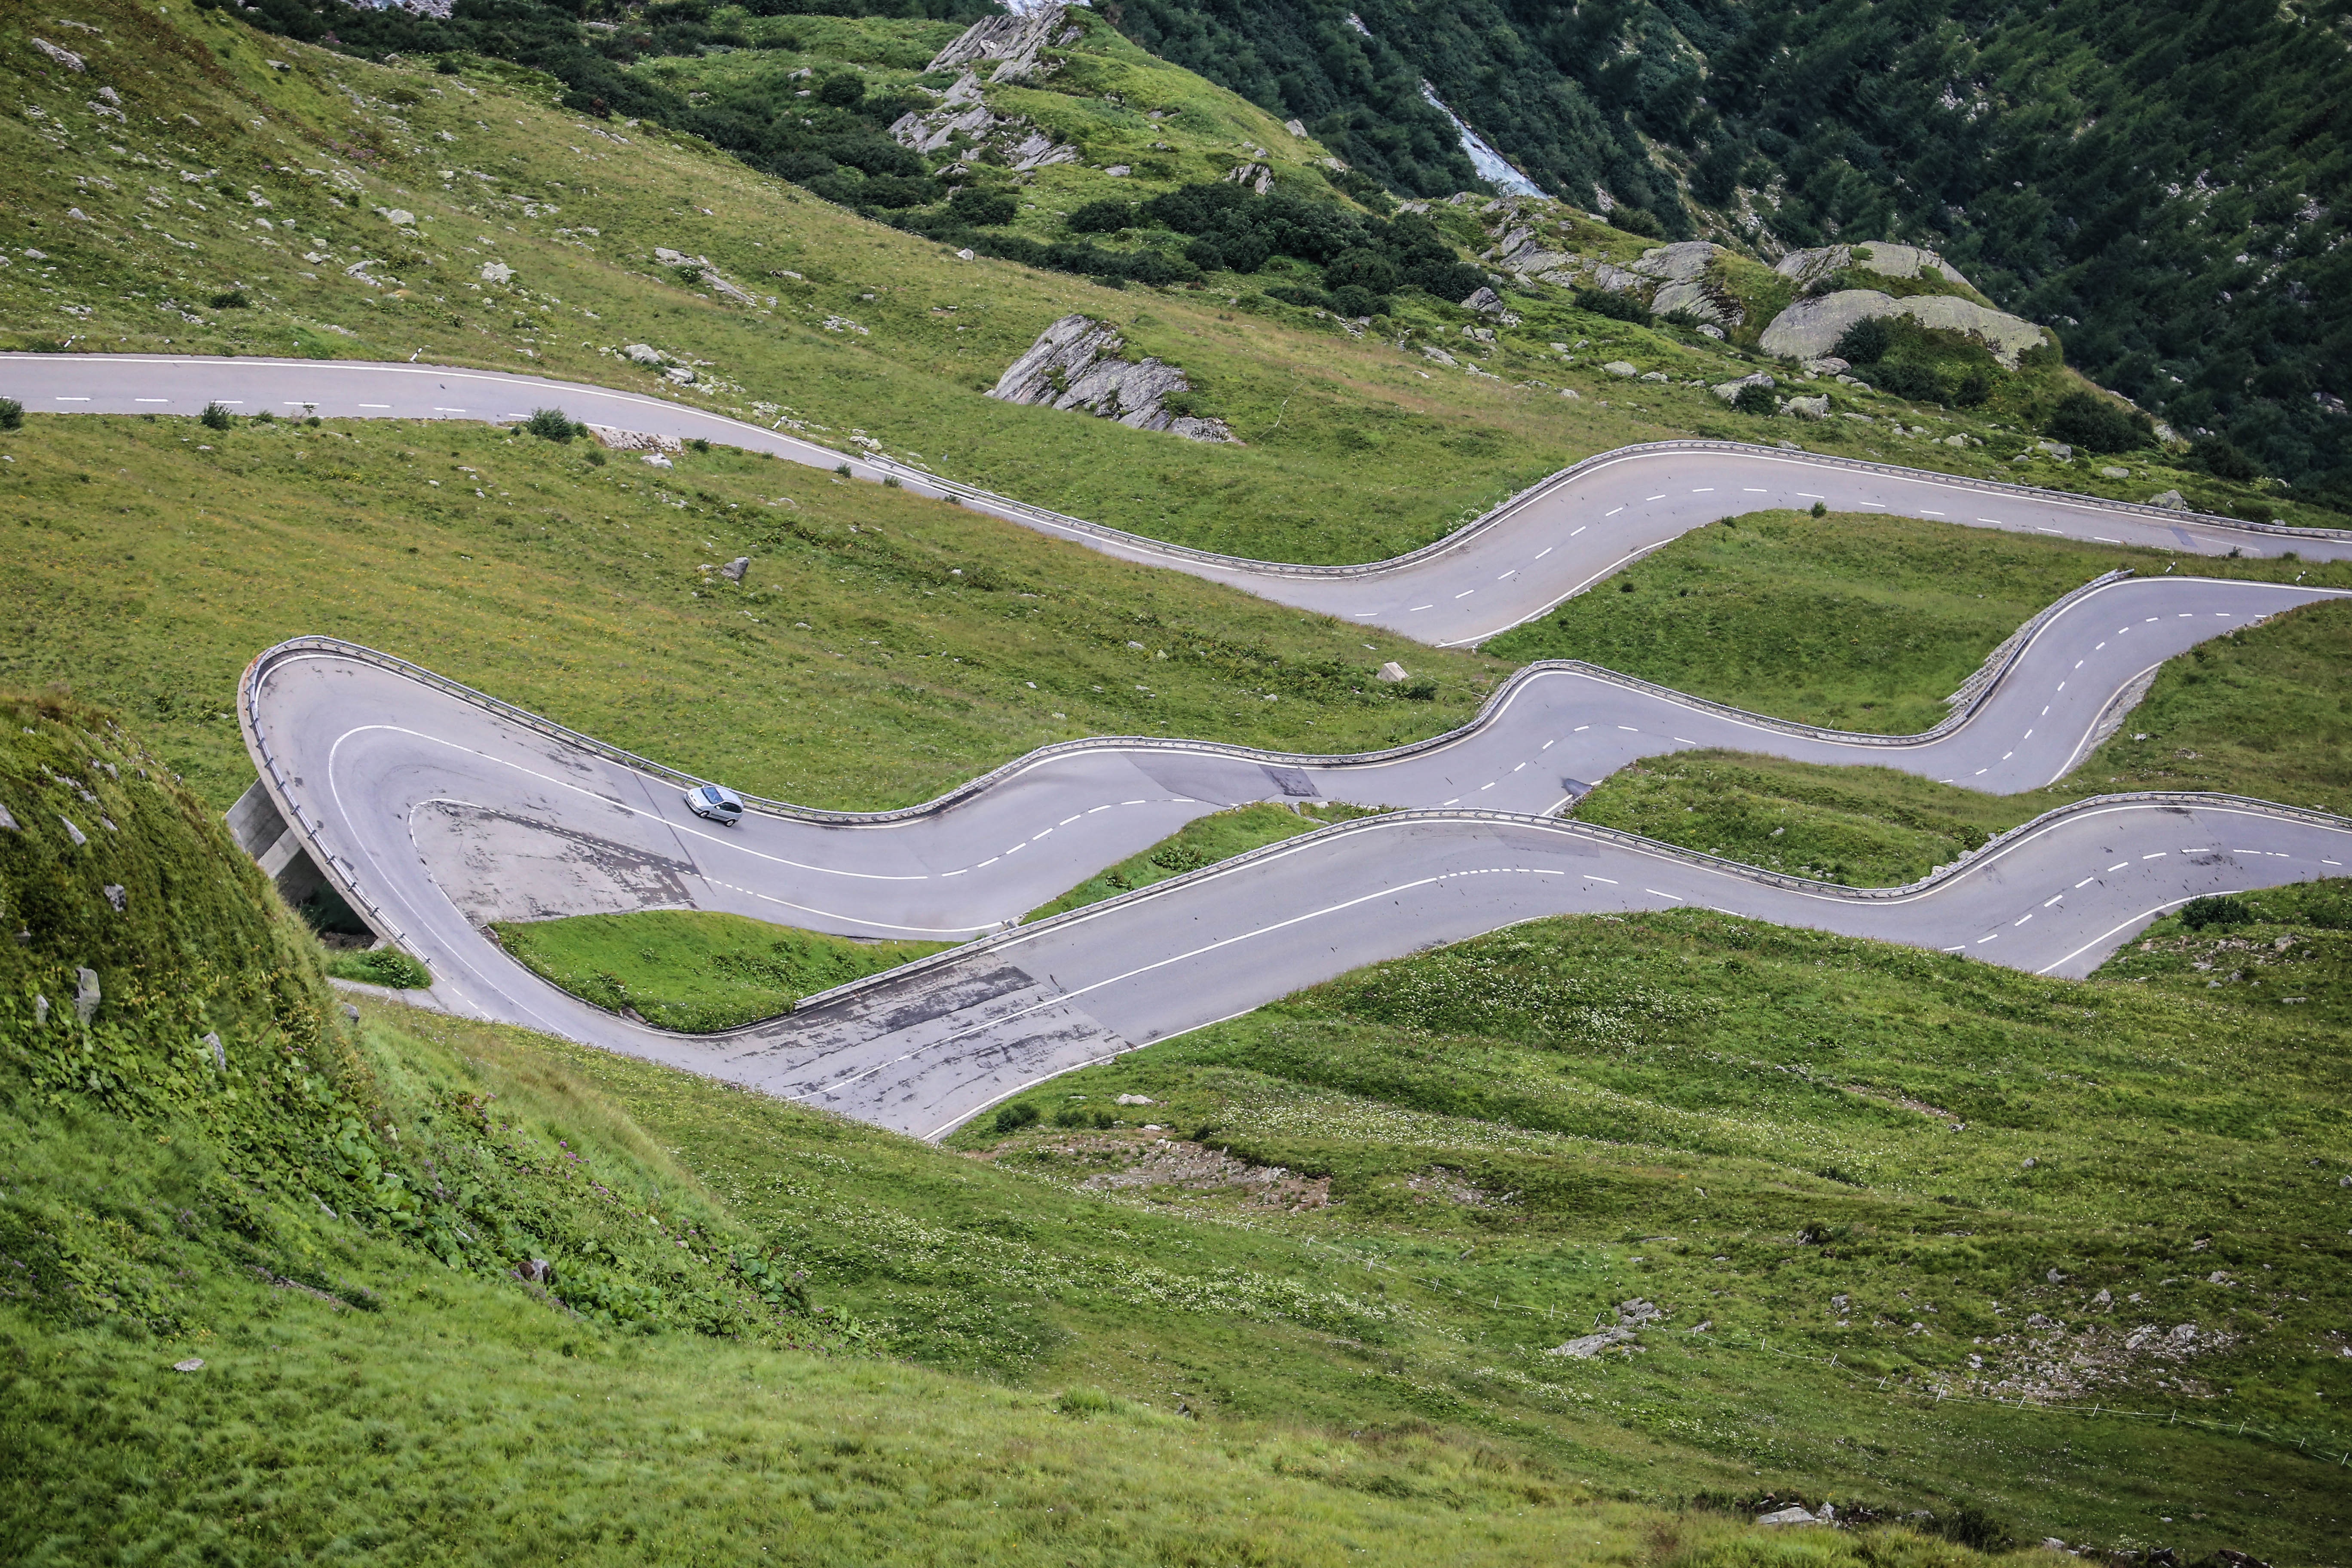
landscape, grass, mountain, field, meadow, hill, valley, mountain range, pasture, reservoir, highland, ridge, plain, grassland, plateau, habitat, ecosystem, rural area, aerial photography, mountain pass, mountainous landforms